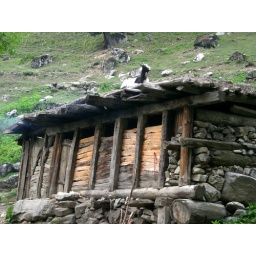
A goat on the roof of a gypsy-house in Naranag in Kahsmir, India.